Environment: real
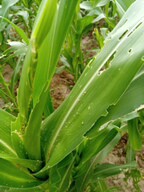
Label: fall_armyworm